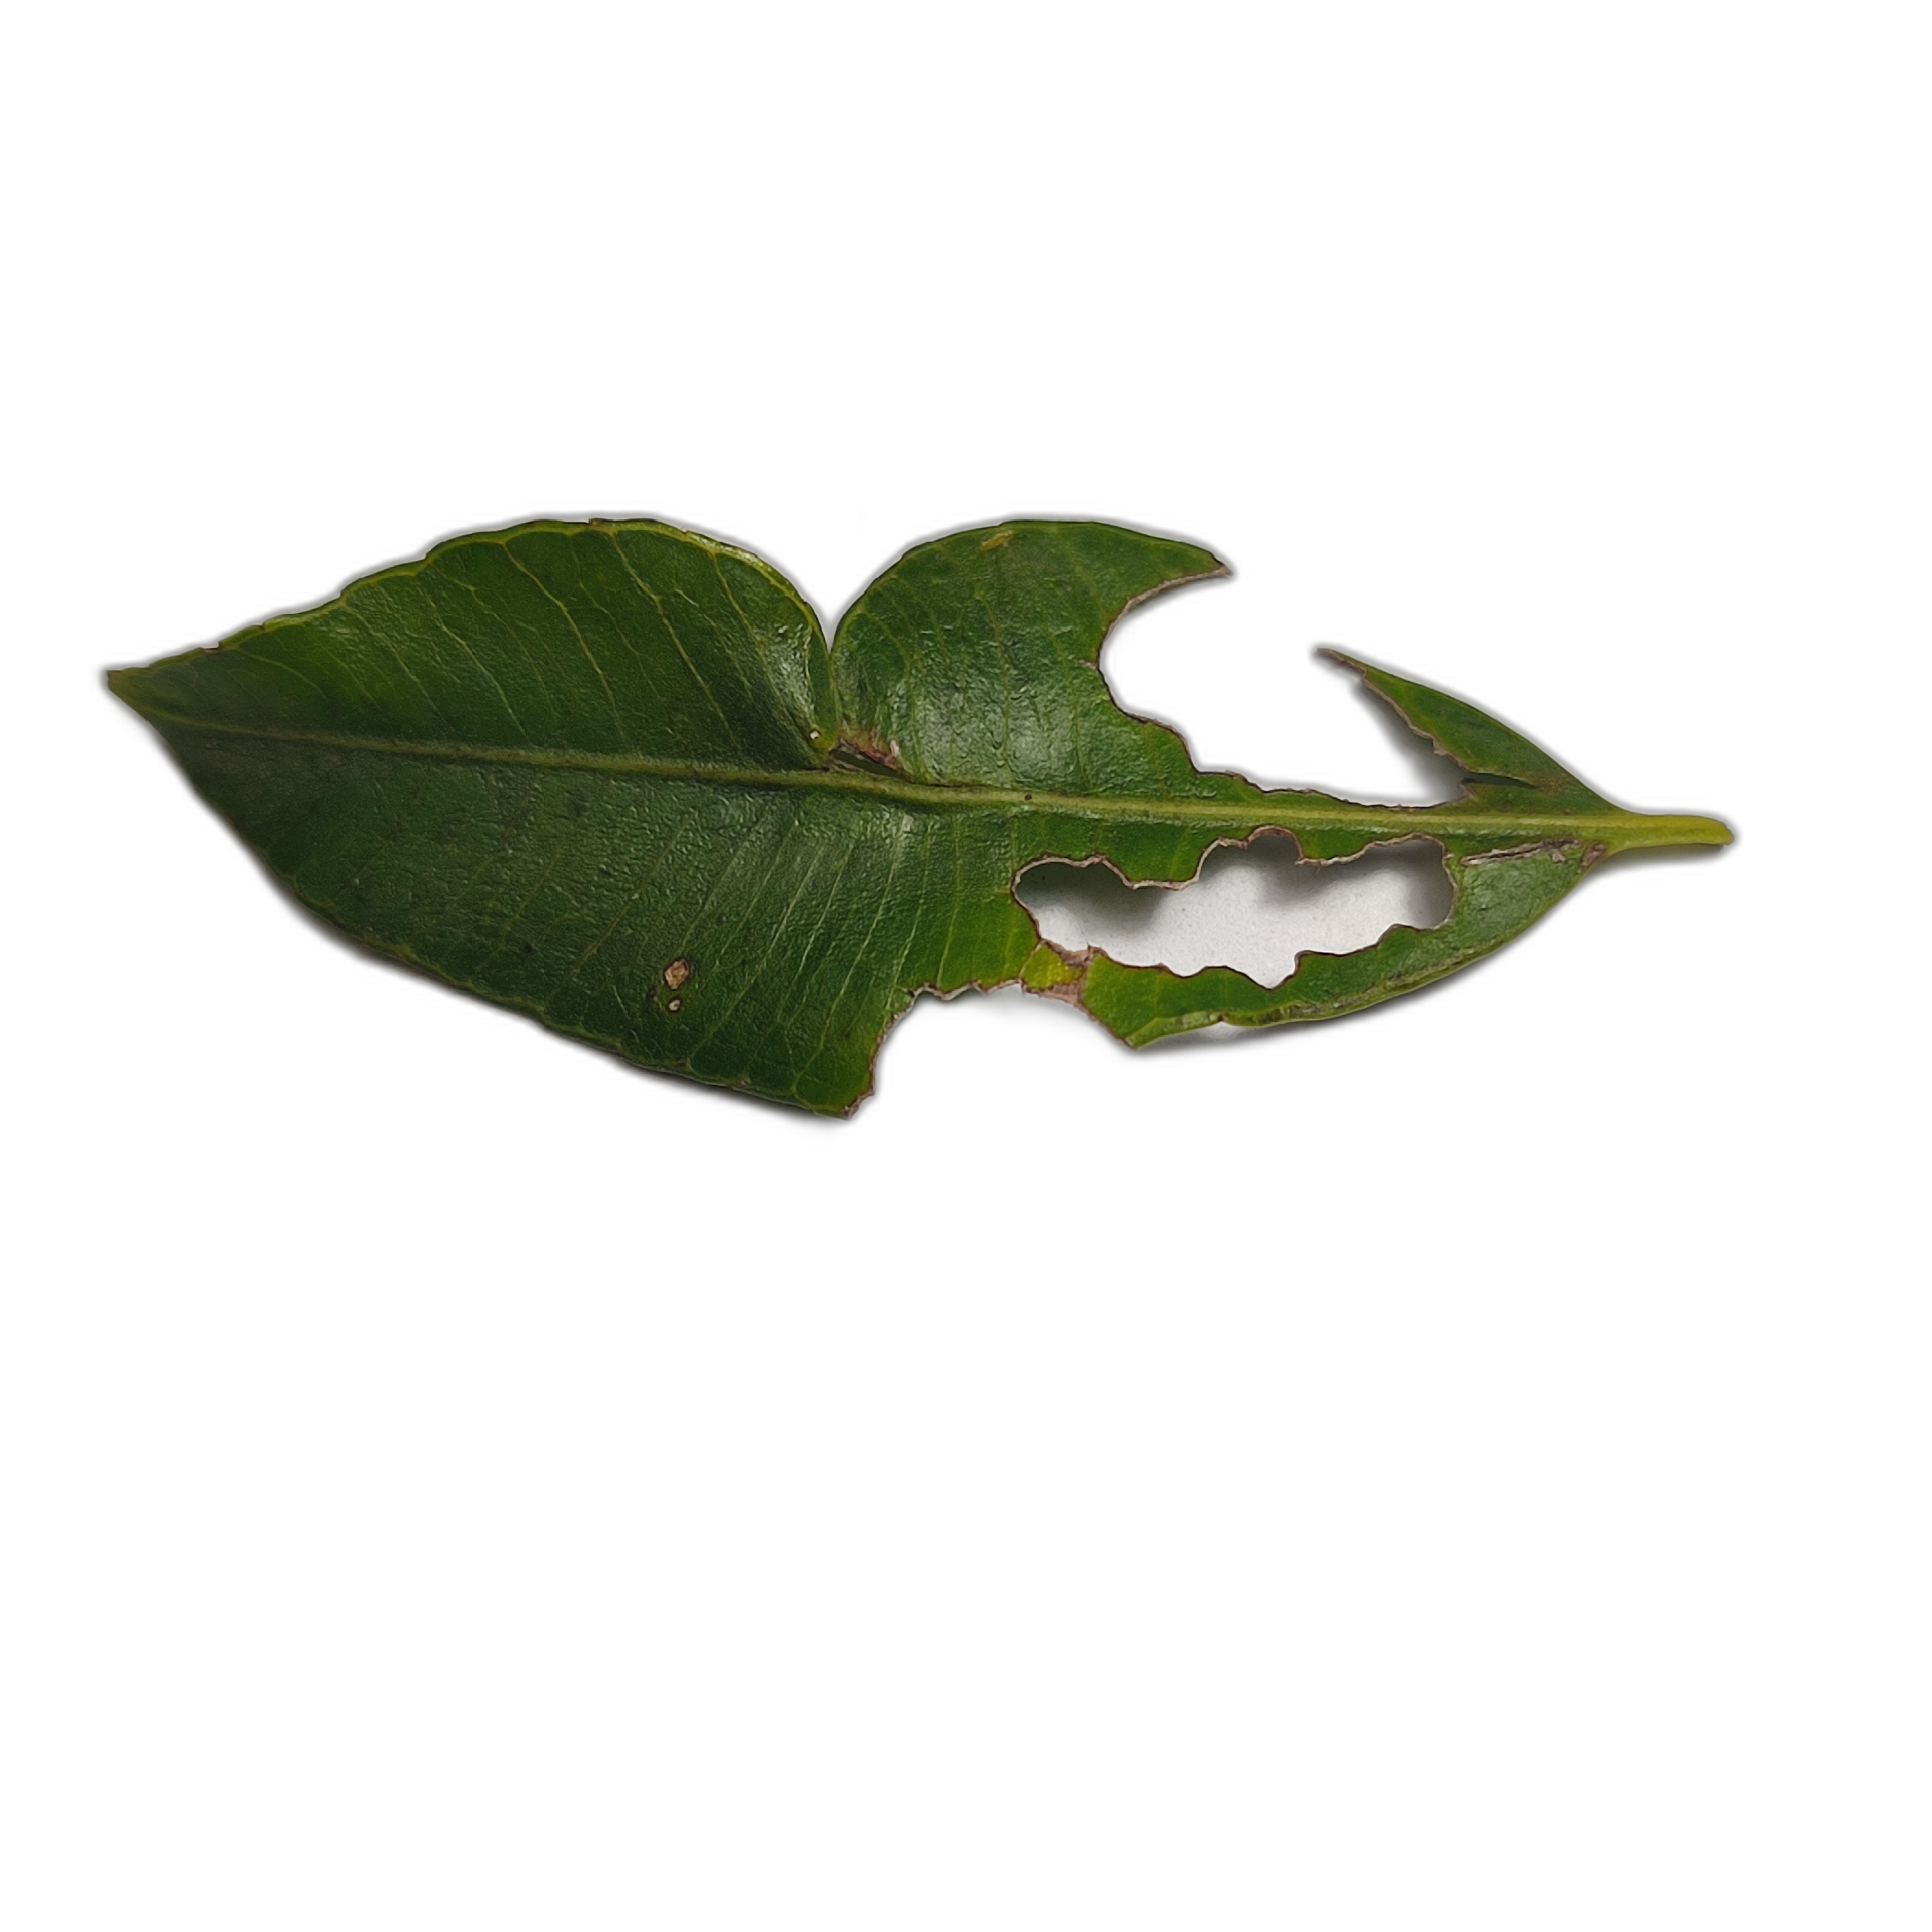
Label: not_healthy